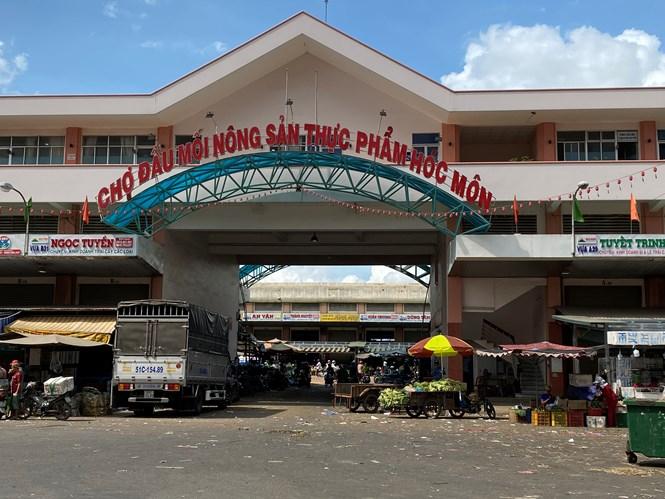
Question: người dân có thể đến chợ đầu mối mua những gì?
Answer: mua các loại nông sản và thực phẩm